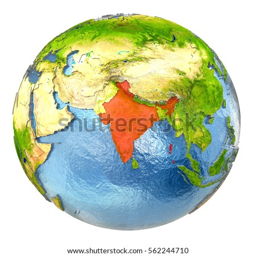
filming location highlighted in red .